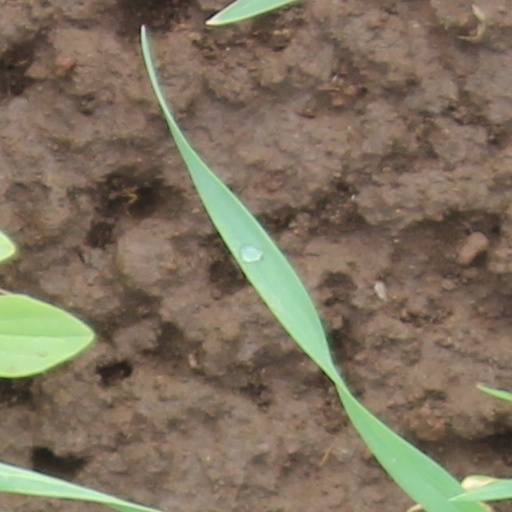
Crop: wheat